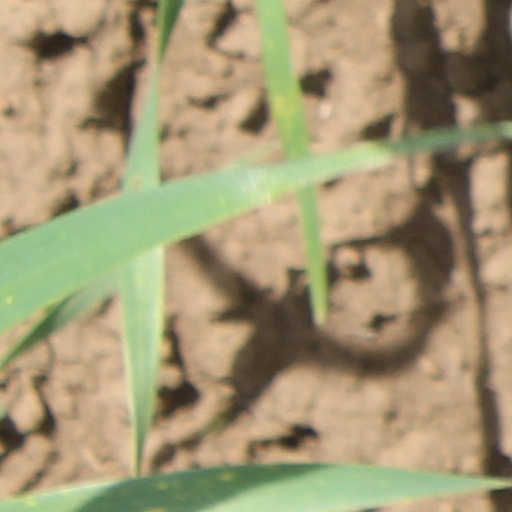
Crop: wheat